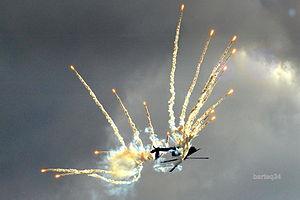
Space Harrier est une série de jeux vidéo de shoot 'em up développée par Sega-AM2, puis Amusement Vision, et éditée par Sega, apparue en arcade en 1985, sur consoles Sega et sur ordinateurs. Alors que la caméra réalise un scrolling vers l'avant, le joueur contrôle un avatar qui tire sur ses ennemis arrivant de face par vagues, et peut courir sur le sol ou voler dans les airs. Le jeu se déroule dans un univers de science-fiction aux couleurs psychédélique, peuplé d'une faune et d'une flore étranges et hostiles, comme des rochers volant, des mammouths à un œil, des têtes de statues de l'Île de Pâques volantes, ou des extraterrestres.
Planet Harriers est un jeu d'arcade du type shoot 'em up développé par Amusement Vision et édité par Sega en décembre 2000. Ce spin-off de la série Space Harrier fonctionne sur le système Sega Hikaru, dans une borne assise double. Alors que la caméra réalise un scrolling vers l'avant, le joueur contrôle un avatar qui tire sur ses ennemis arrivant de face par vagues, et peut courir sur le sol ou voler dans les airs. Le jeu apporte de nombreux mécanismes inédits dans la franchise, comme le tir alternatif de missiles guidés avec verrouillage de cibles multiples couplé à une jauge, ou la collecte d'or qui permet d'acheter des objets. Il n'intègre pas Harrier, mais quatre nouveaux personnages, et peut être joué en multijoueur à deux en coopération dans la même partie. Le jeu est produit et réalisé par Toshihiro Nagoshi.